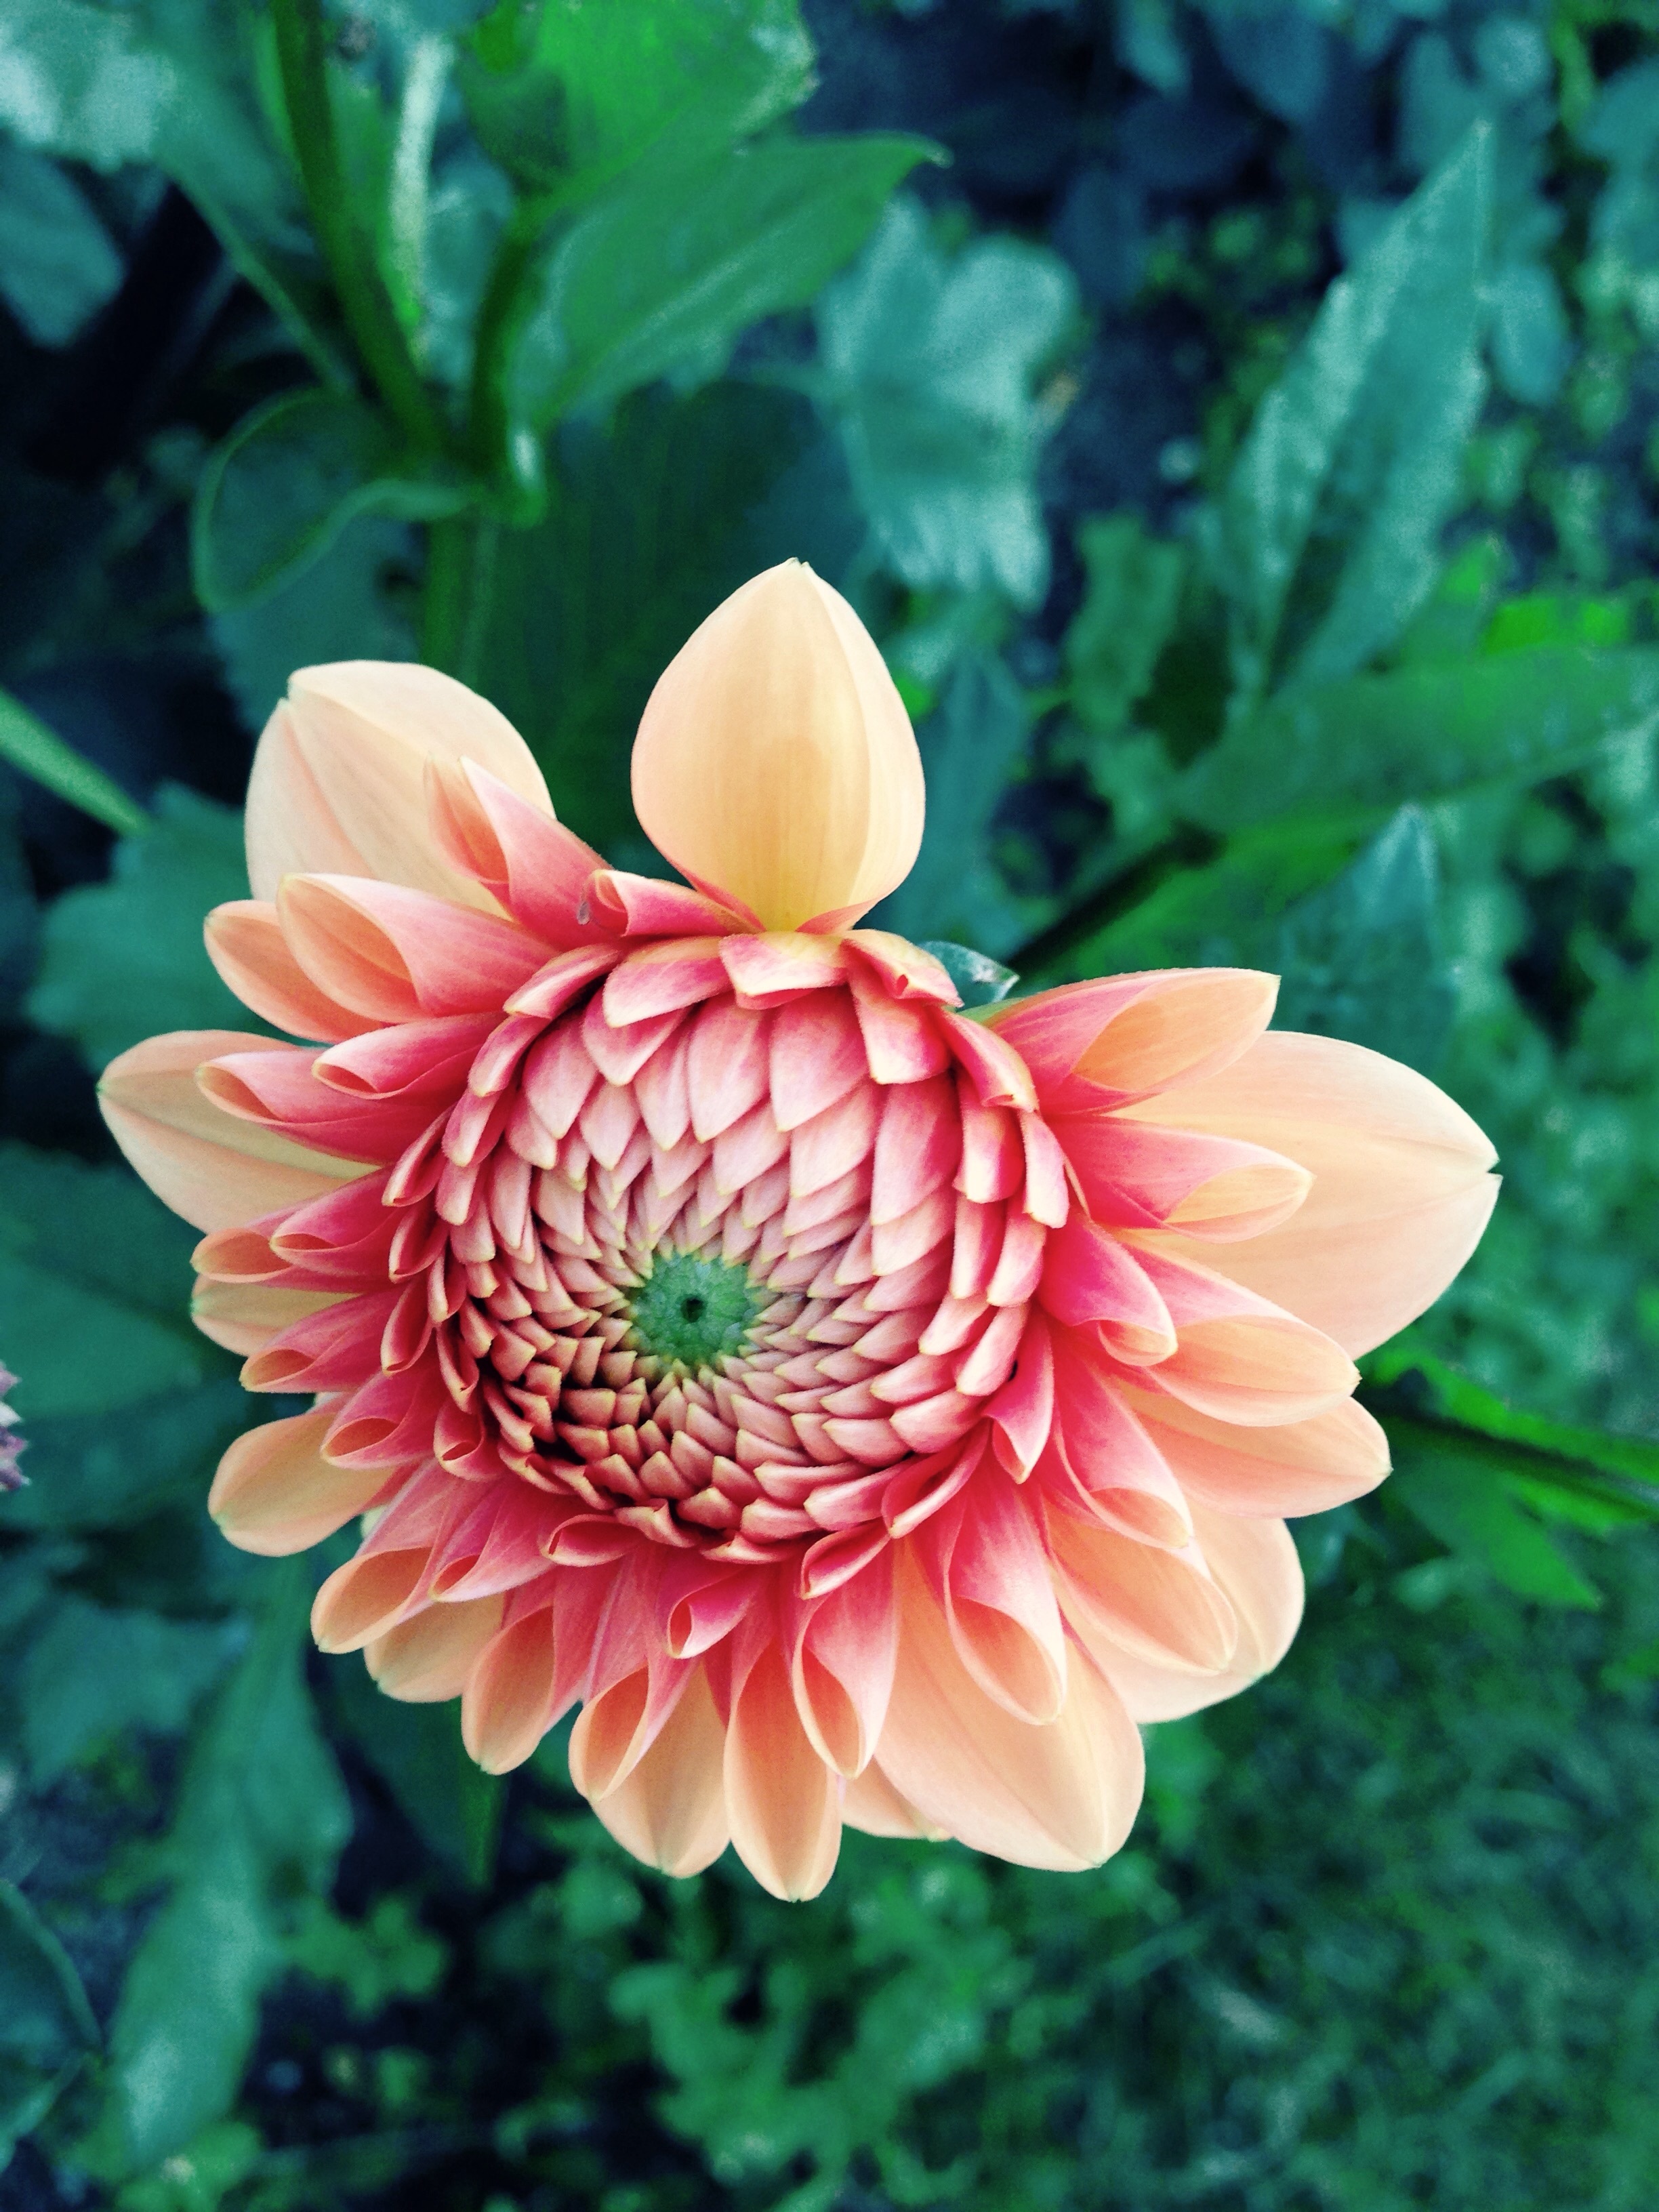
blossom, plant, flower, petal, bloom, red, botany, flora, dahlia, gerbera, flowering plant, daisy family, city car, land plant